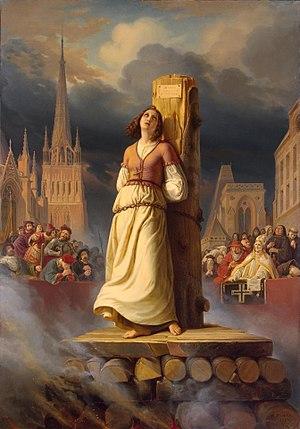
Rouen [ʁwɑ̃] est une commune du Nord-Ouest de la France traversée par la Seine. Préfecture du département de la Seine-Maritime, elle est le chef-lieu de la Normandie réunifiée après avoir été, jusqu'en 2015, celui de la Haute-Normandie.
Jeanne d'Arc, née vers 1412 à Domrémy, village du duché de Bar, et morte sur le bûcher le 30 mai 1431 à Rouen, capitale du duché de Normandie alors possession anglaise, est une héroïne de l'histoire de France, chef de guerre et sainte de l'Église catholique, surnommée depuis le XVIᵉ siècle « la Pucelle d'Orléans ».
Le bûcher est un amas de bois parfois complété d'autres combustibles, destiné à brûler une personne. Il peut s'agir d'un rite funéraire ou bien être une forme de peine de mort.